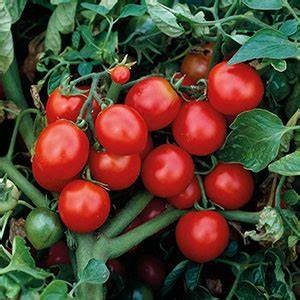
Label: tomato